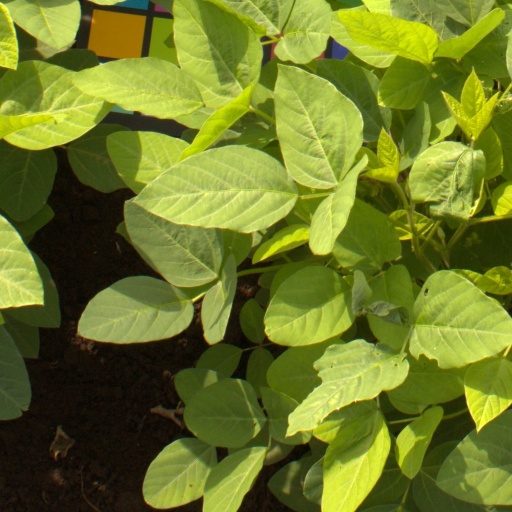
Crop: soybean